Tom and Jerry

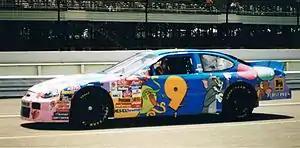
"Tom and Jerry" Cartoon Network Lake Speed in mid 1998

Tom, named "Jasper" in his debut appearance, is a gray and white domestic shorthair cat. "Tom" is a generic name for a male cat. He is usually but not always, portrayed as living a comfortable, or even pampered life, while Jerry, whose name is not explicitly mentioned in his debut appearance, is a small, brown house mouse who always lives in close proximity to Tom. Despite being very energetic, determined and much larger, Tom is no match for Jerry's wits. Jerry possesses surprising strength for his size, approximately the equivalent of Tom's, lifting items such as anvils with relative ease and withstanding considerable impacts.